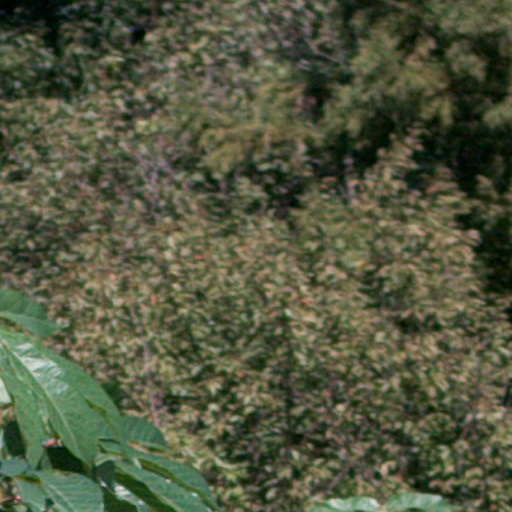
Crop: cassava